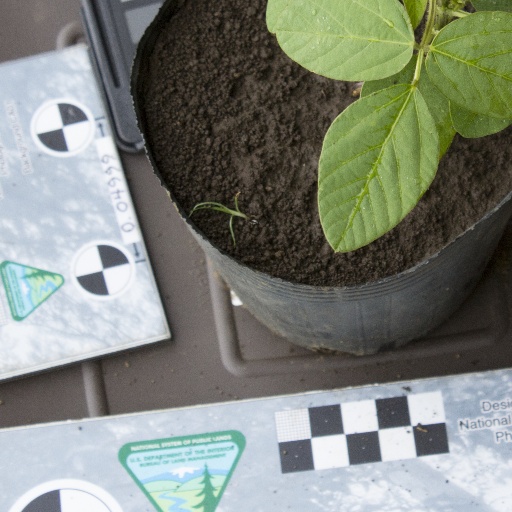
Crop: soybean